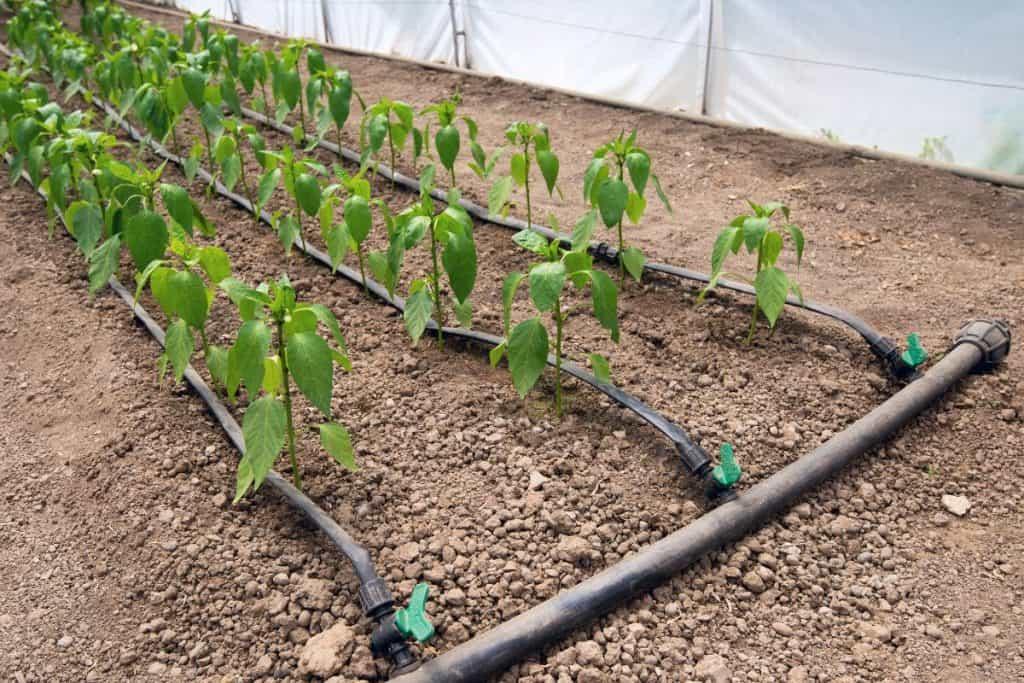
Mkulima akitumia mfumo wa kisasa wa umwagiliaji kupitia mabomba yenye kupitisha maji, katika kila mche ndani ya bustani yake.